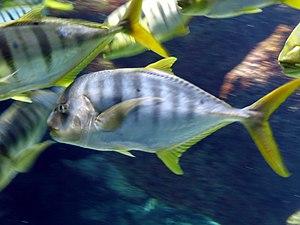
L'Aquarium La Rochelle est un aquarium français situé en Charente-Maritime, à La Rochelle, face au Vieux-Port. Ouvert en 1988, il est la propriété du groupe Coutant.